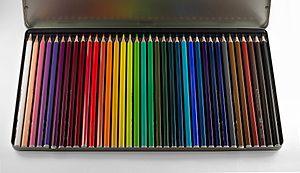
Le crayon aquarellable, également appelé crayon aquarelle, mine aquarellable ou crayon delayable, est un crayon de couleur dont la trace est soluble dans l'eau.
Stabilo est l'un des principaux fabricants d’instruments d’écriture en Europe. Société historique du groupe familial allemand Schwan-Stabilo Schwanhäusser GmbH and Co, elle est aujourd'hui présente dans près de 130 pays et emploie plus de 1 300 personnes dans le monde. Du célèbre surligneur Stabilo Boss au feutre Pen 68, en passant par le stylo-feutre point 88, Stabilo a historiquement mis l'innovation au cœur de son développement.